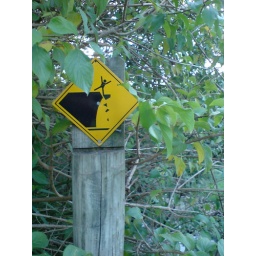
shame the sign is only 5 inches high and hidden in a tree